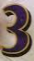
Number: 3